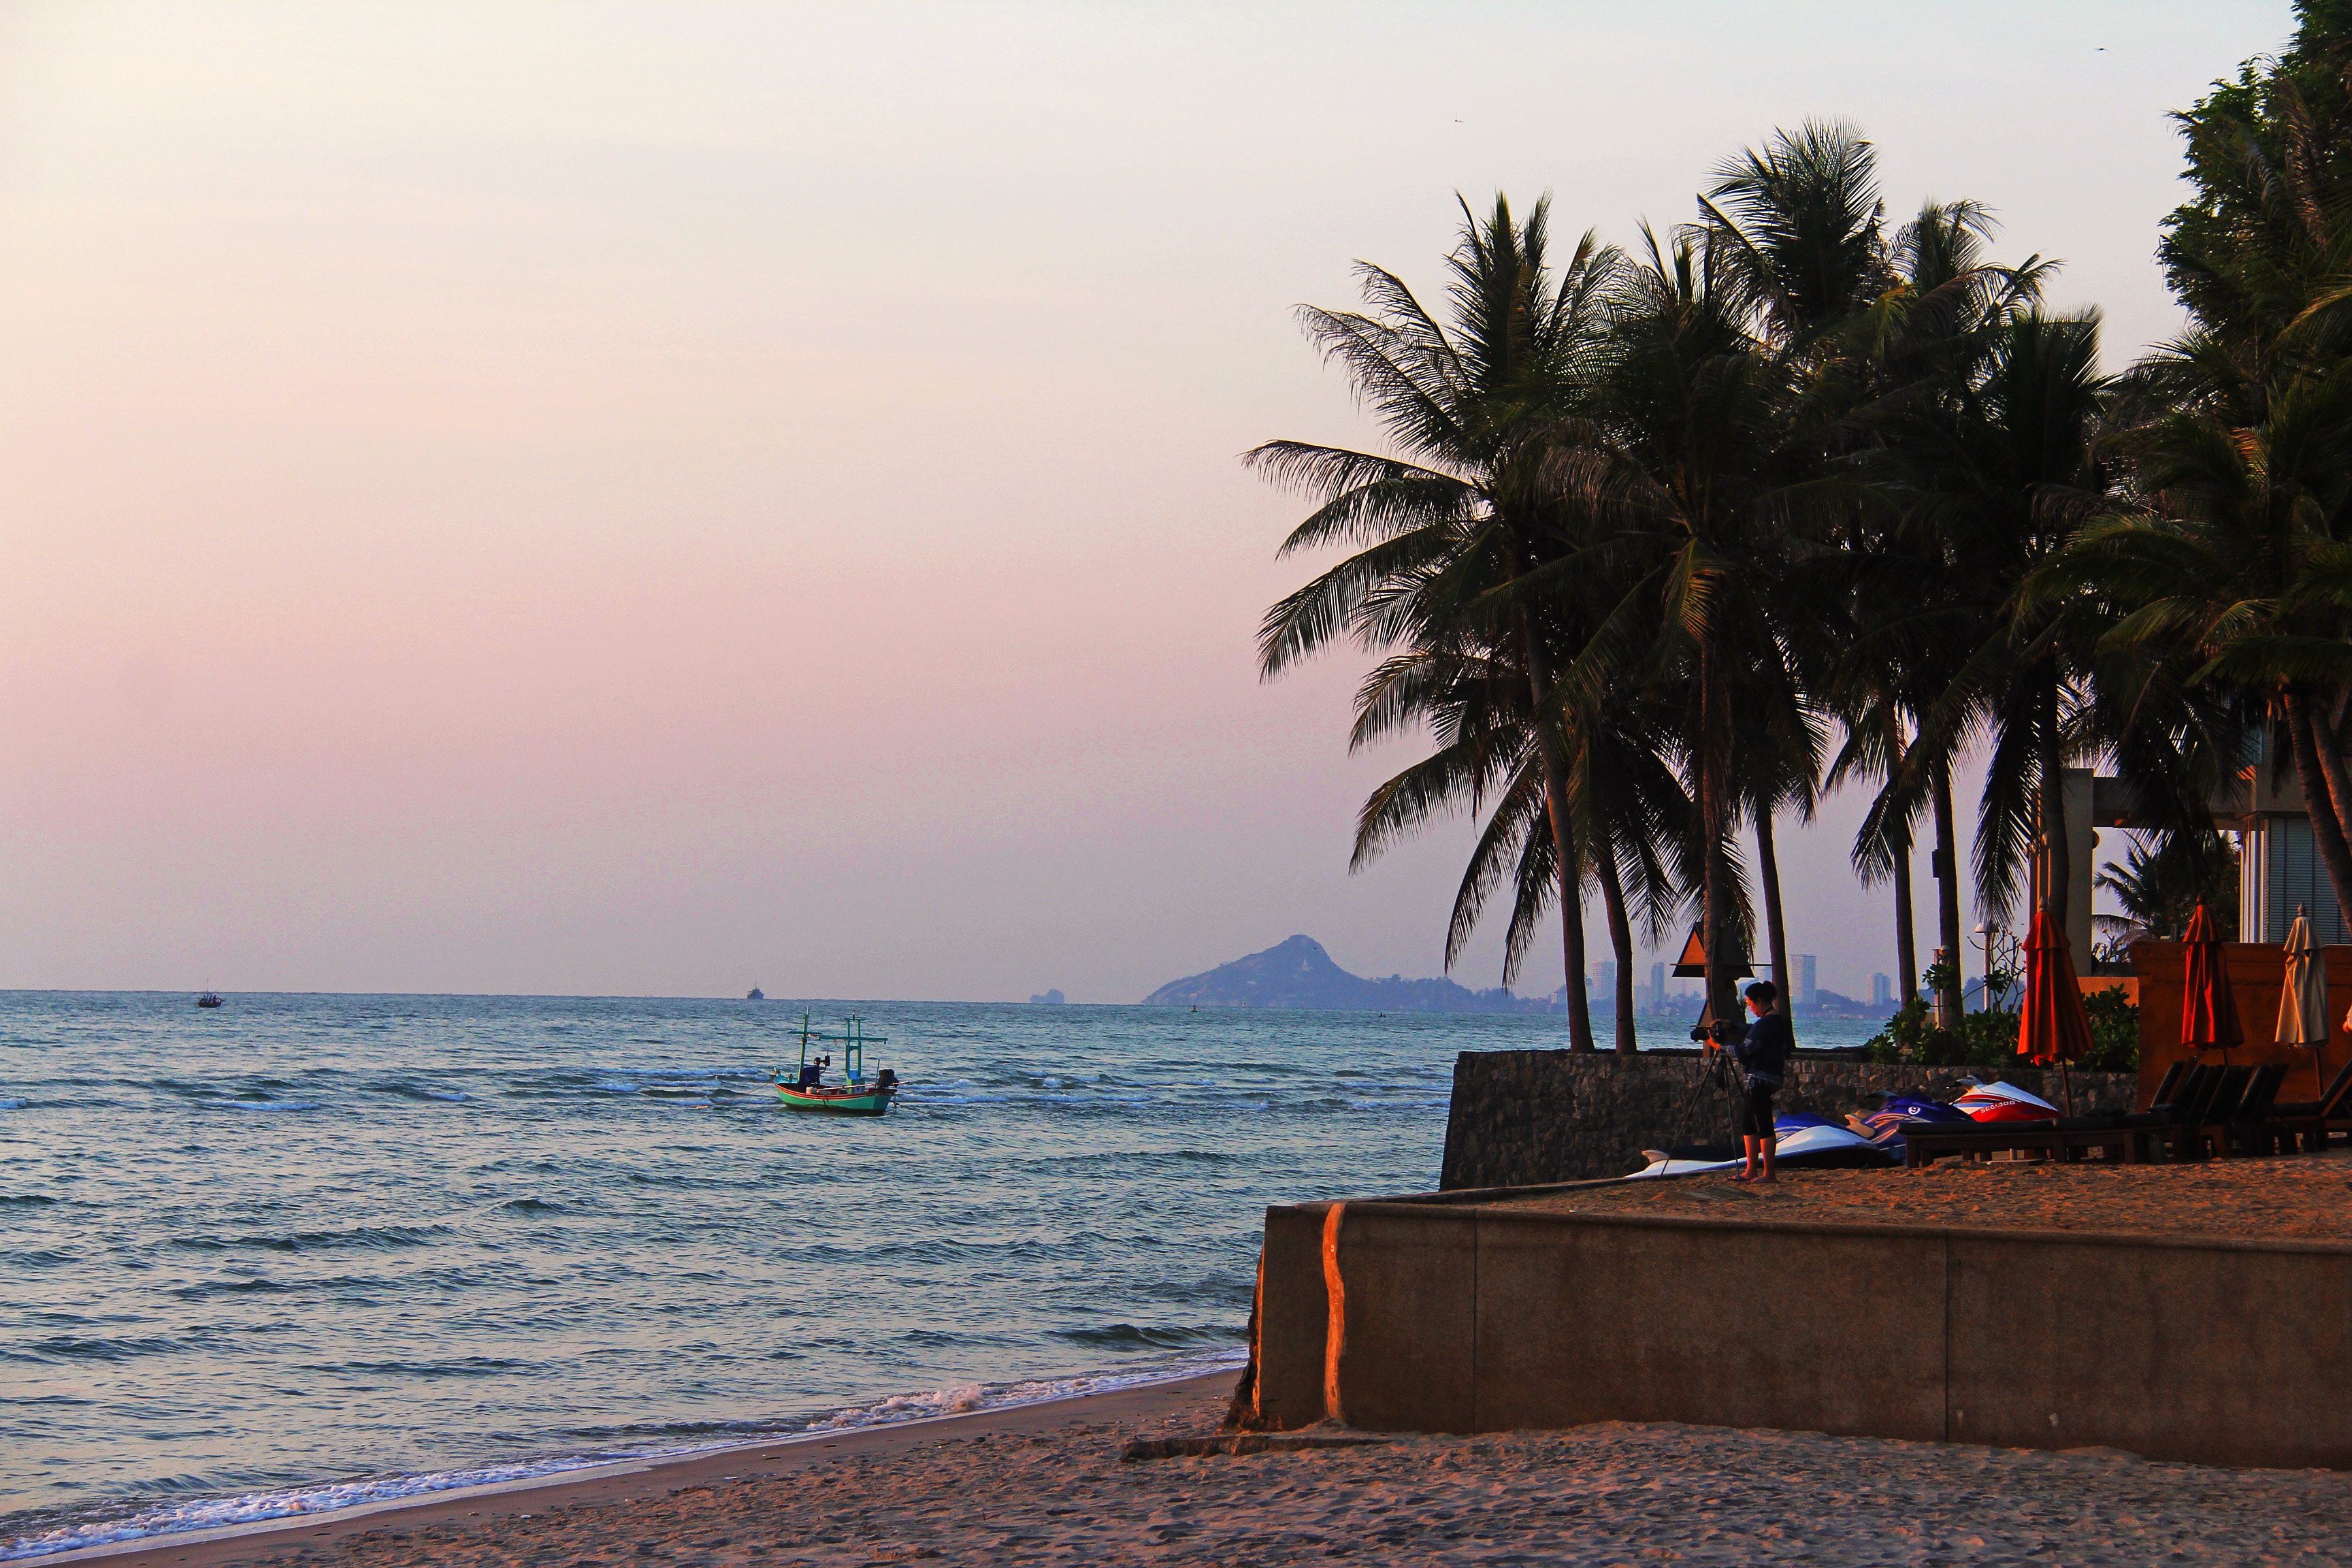
beach, sea, coast, tree, outdoor, sand, ocean, sky, sunset, morning, shore, summer, vacation, travel, pool, dusk, evening, green, relax, scenic, tropical, holiday, calm, bay, asia, blue, thailand, swimming, body of water, hotel, resort, tourists, beautiful, tropics, cape, hua hin, huahin, arecales